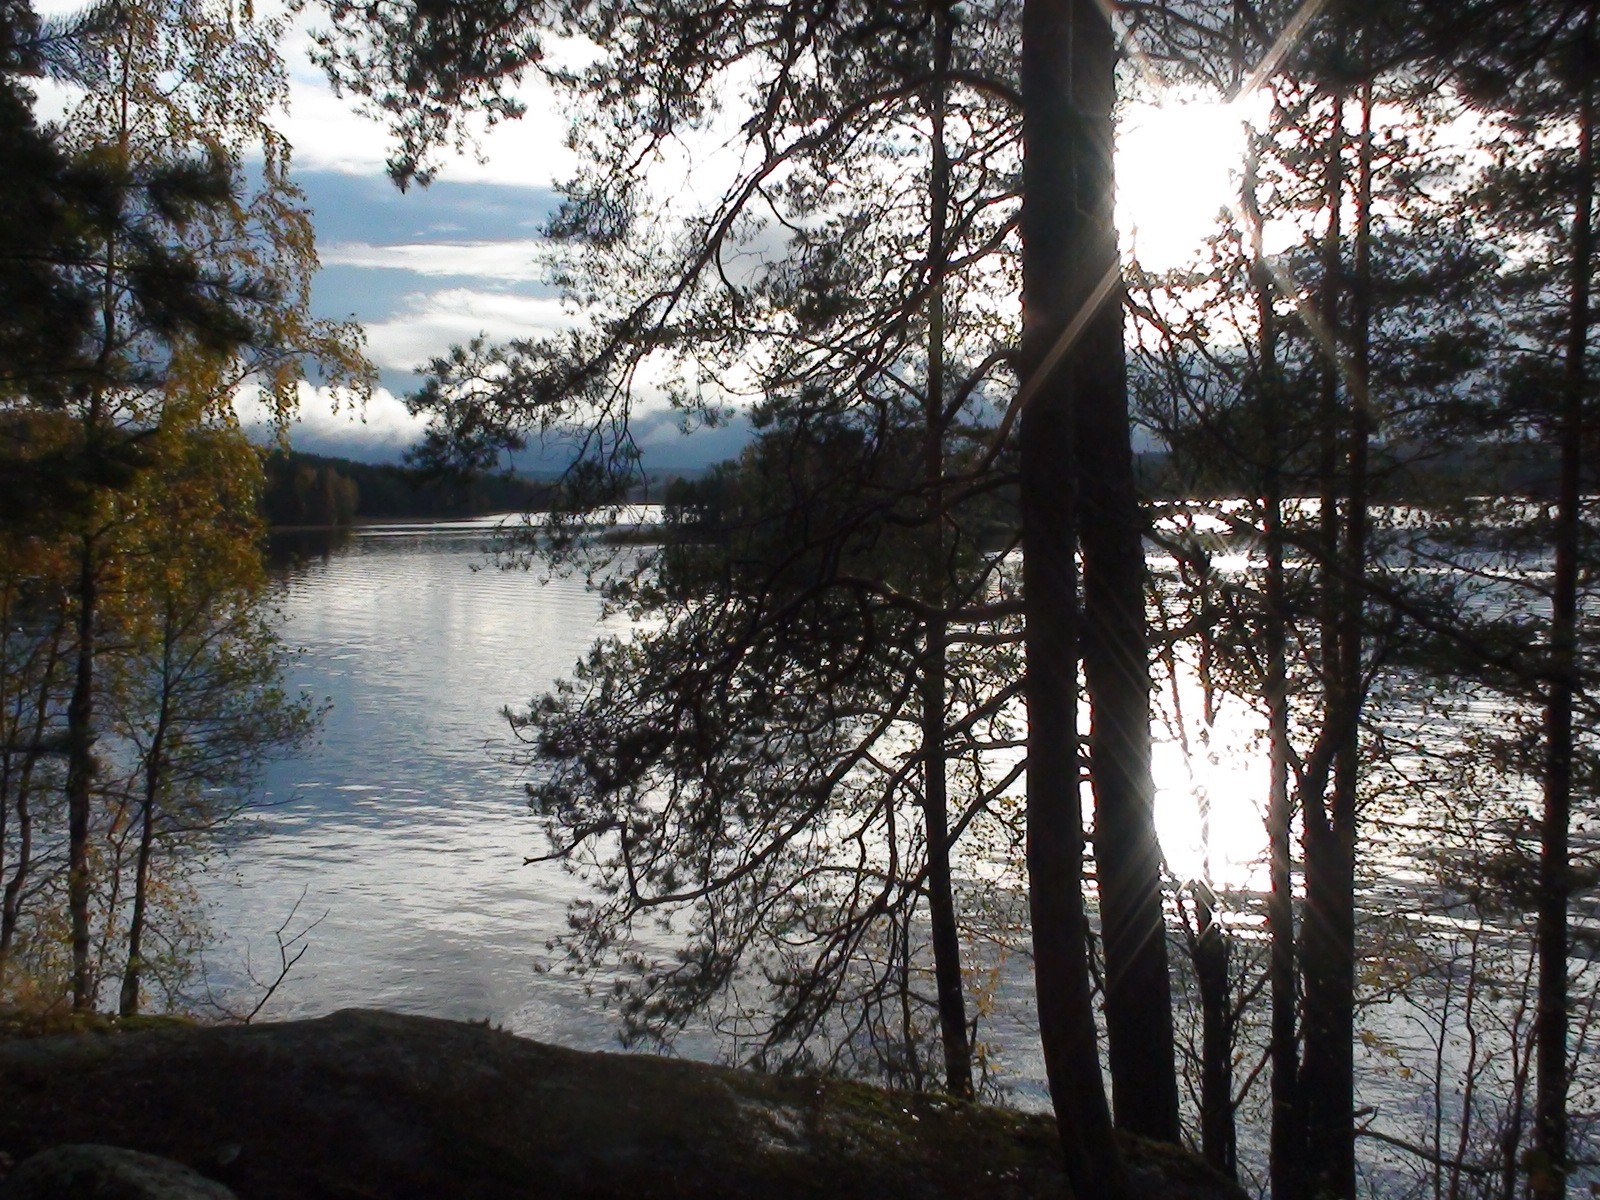
tree, water, nature, forest, wilderness, snow, winter, sunlight, morning, lake, river, pond, reflection, autumn, peace, season, trees, woods, reflections, finland, woodland, habitat, natural environment, atmospheric phenomenon, woody plant